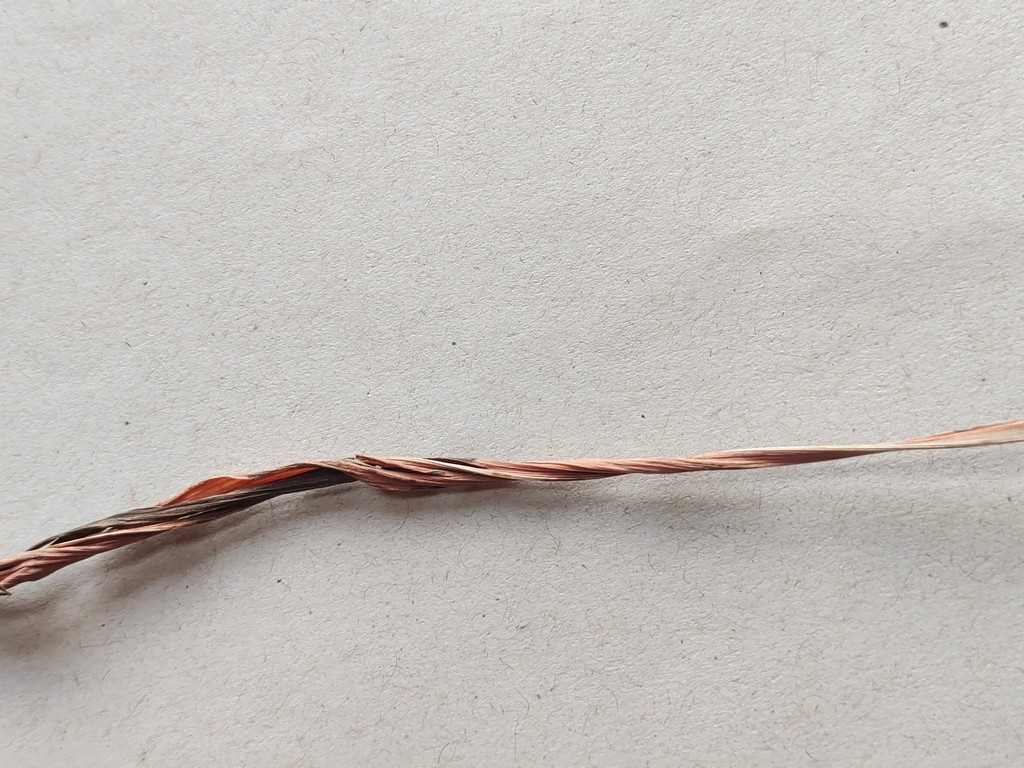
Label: Dried